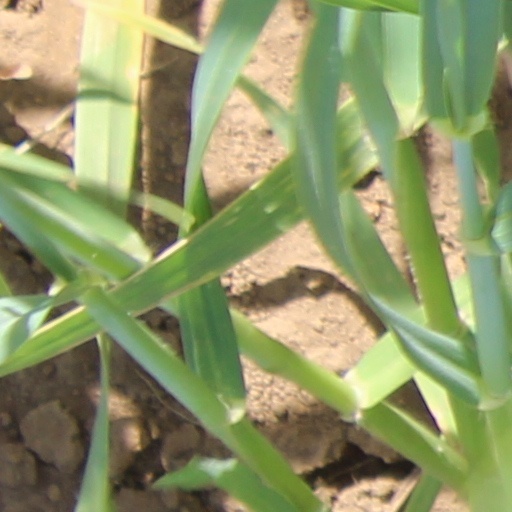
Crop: wheat